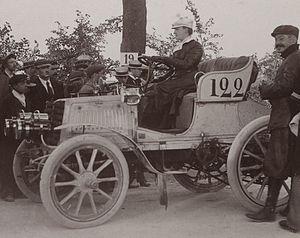
Marie Marthe Camille Desinge du Gast, épouse Crespin, née le 30 mai 1868 et morte le 24 avril 1942 à Paris, dite « l'Amazone aux yeux verts », ou « la Walkyrie de la Mécanique », est une pilote automobile française, pionnière en la matière, excellant également au tir au pistolet, à la carabine, en ski et dans la pratique du toboggan. Elle fut aussi entraîneur de chevaux.
Paris-Berlin est une course automobile organisée par l'Automobile Club de France, du 27 au 29 juin 1901, sur une distance de course de 1 105 kilomètres. Elle est considérée comme étant le VIᵉ Grand Prix automobile de l'A.C.F.. L'organisent conjointement les Automobile Club de France et d'Allemagne.
Le féminisme est un ensemble de mouvements et d'idées philosophiques qui partagent un but commun : définir, promouvoir et atteindre l'égalité politique, économique, culturelle, sociale et juridique entre les femmes et les hommes. Le féminisme a donc pour objectif d'abolir, dans ces différents domaines, les inégalités homme-femme dont les femmes sont les principales victimes, et ainsi de promouvoir les droits des femmes dans la société civile et dans la vie privée.